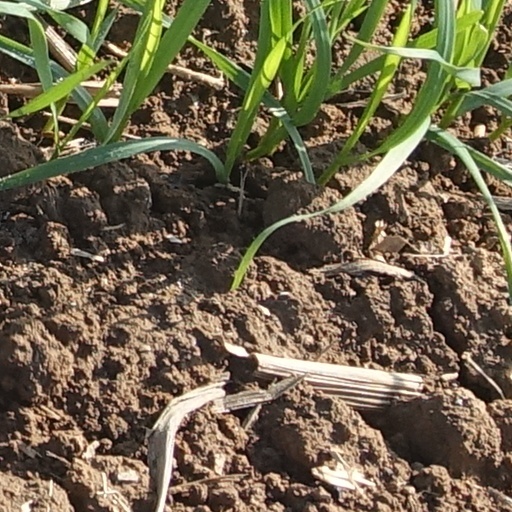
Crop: wheat